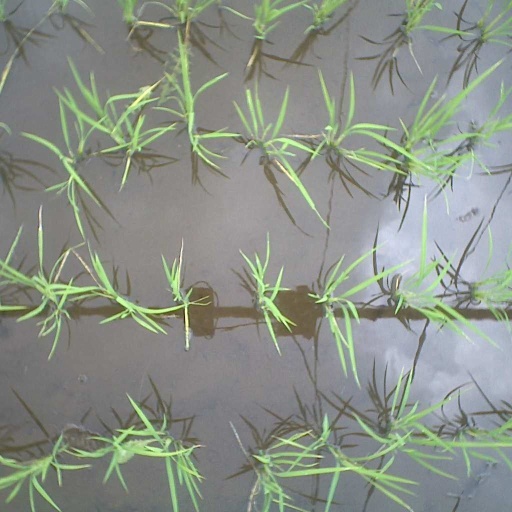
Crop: rice